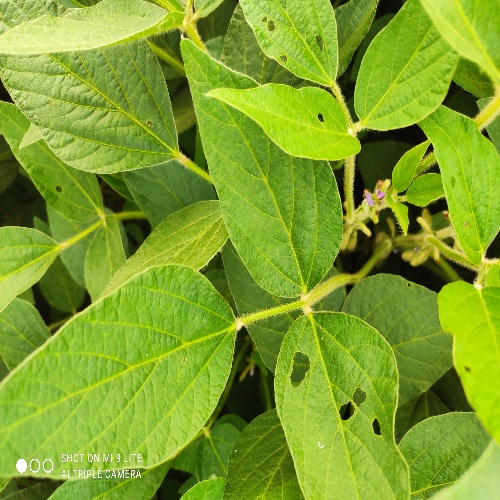
Label: Caterpillar